Bailey Davies

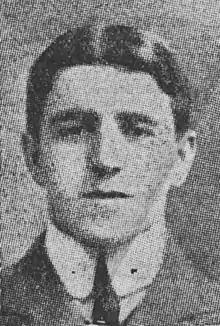

David Bailey "Beili" Davies (3 December 1884 – 24 August 1968) was a Welsh rugby union fullback who played club rugby for Oxford University, Llanelli and London Welsh and international rugby for Wales. In his personal life he was a schoolmaster, clergyman and soldier.